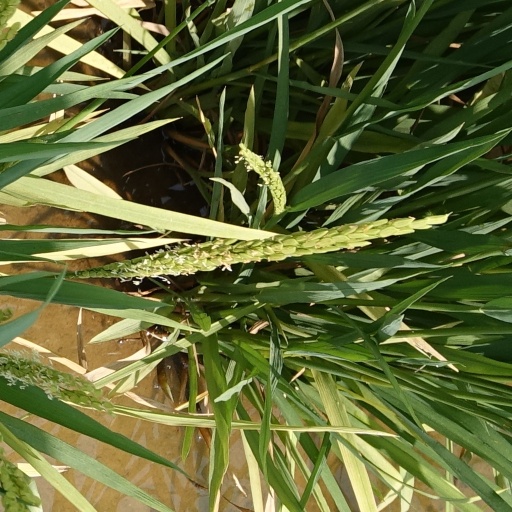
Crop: rice